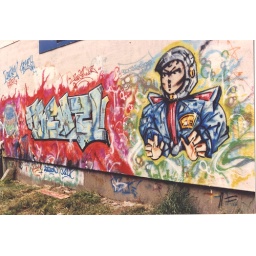
Special FX rocking some wall in Harold Hill.Outline by QuestCharacter by Aimeall the dirty shit by me.